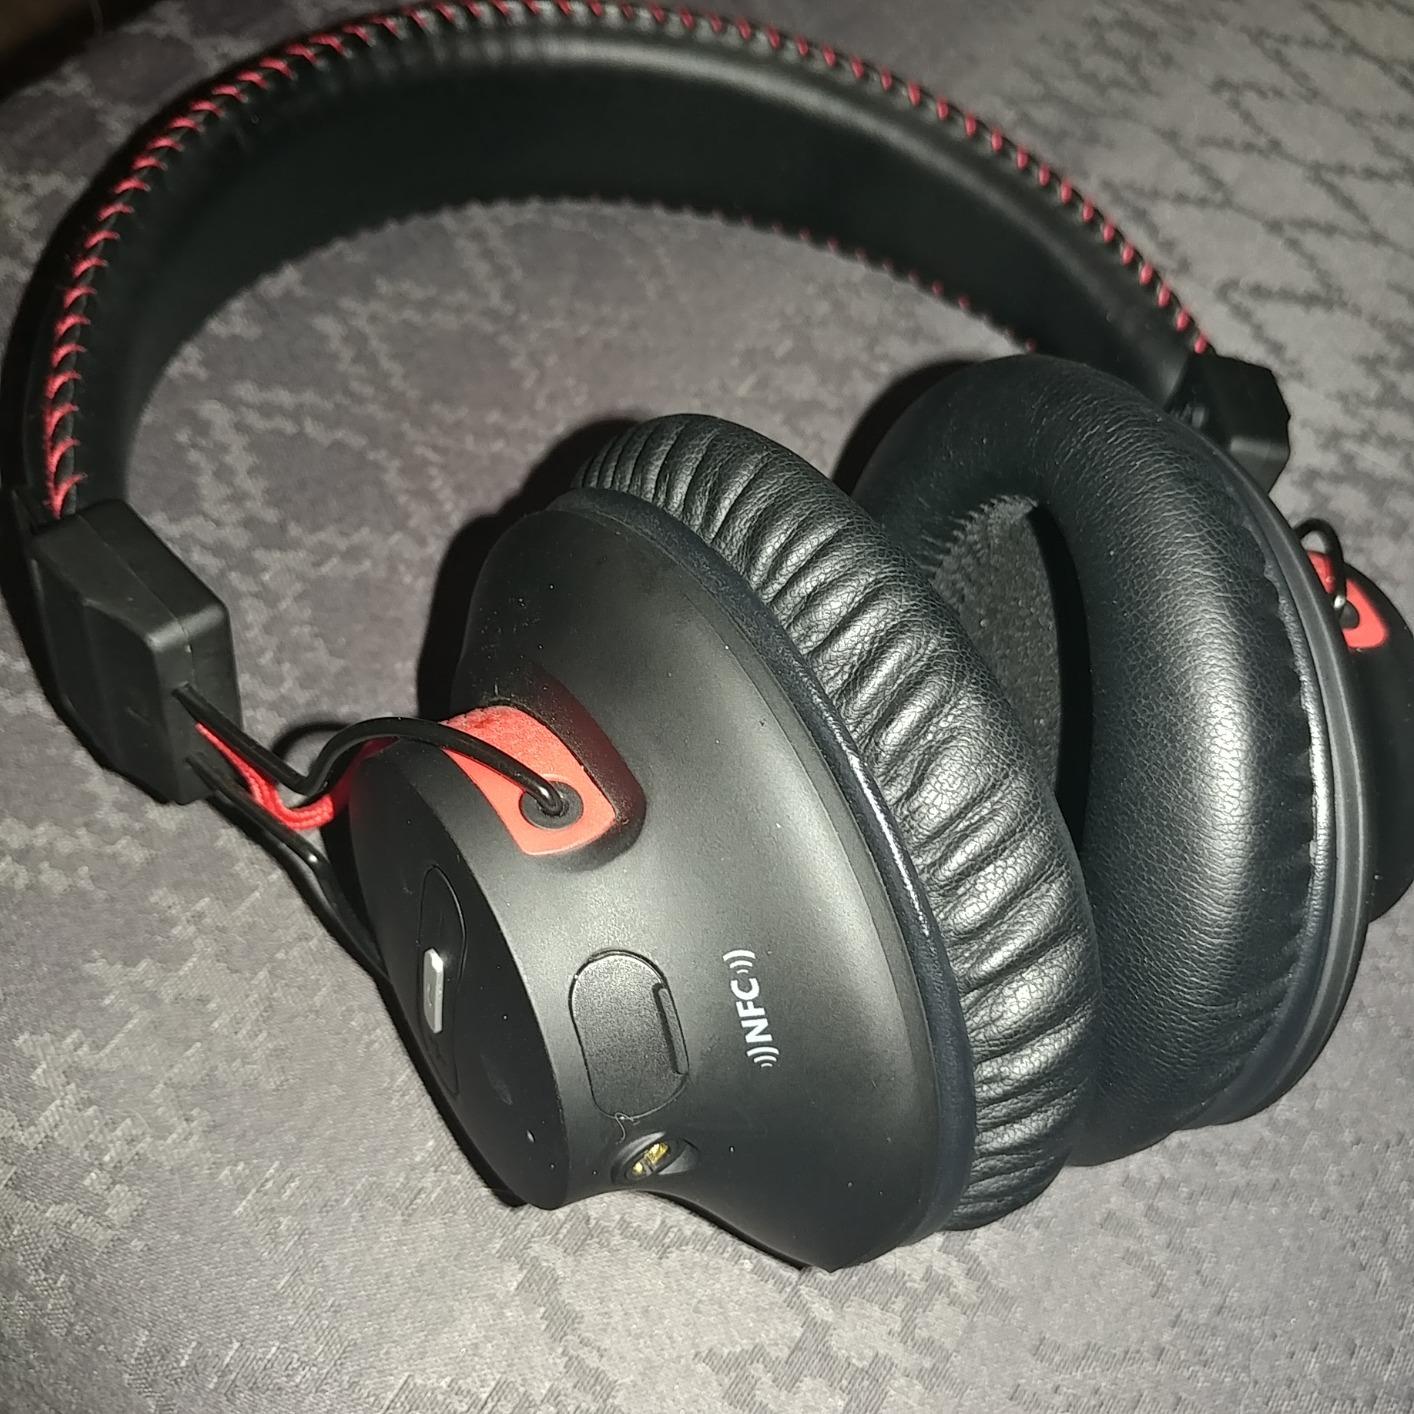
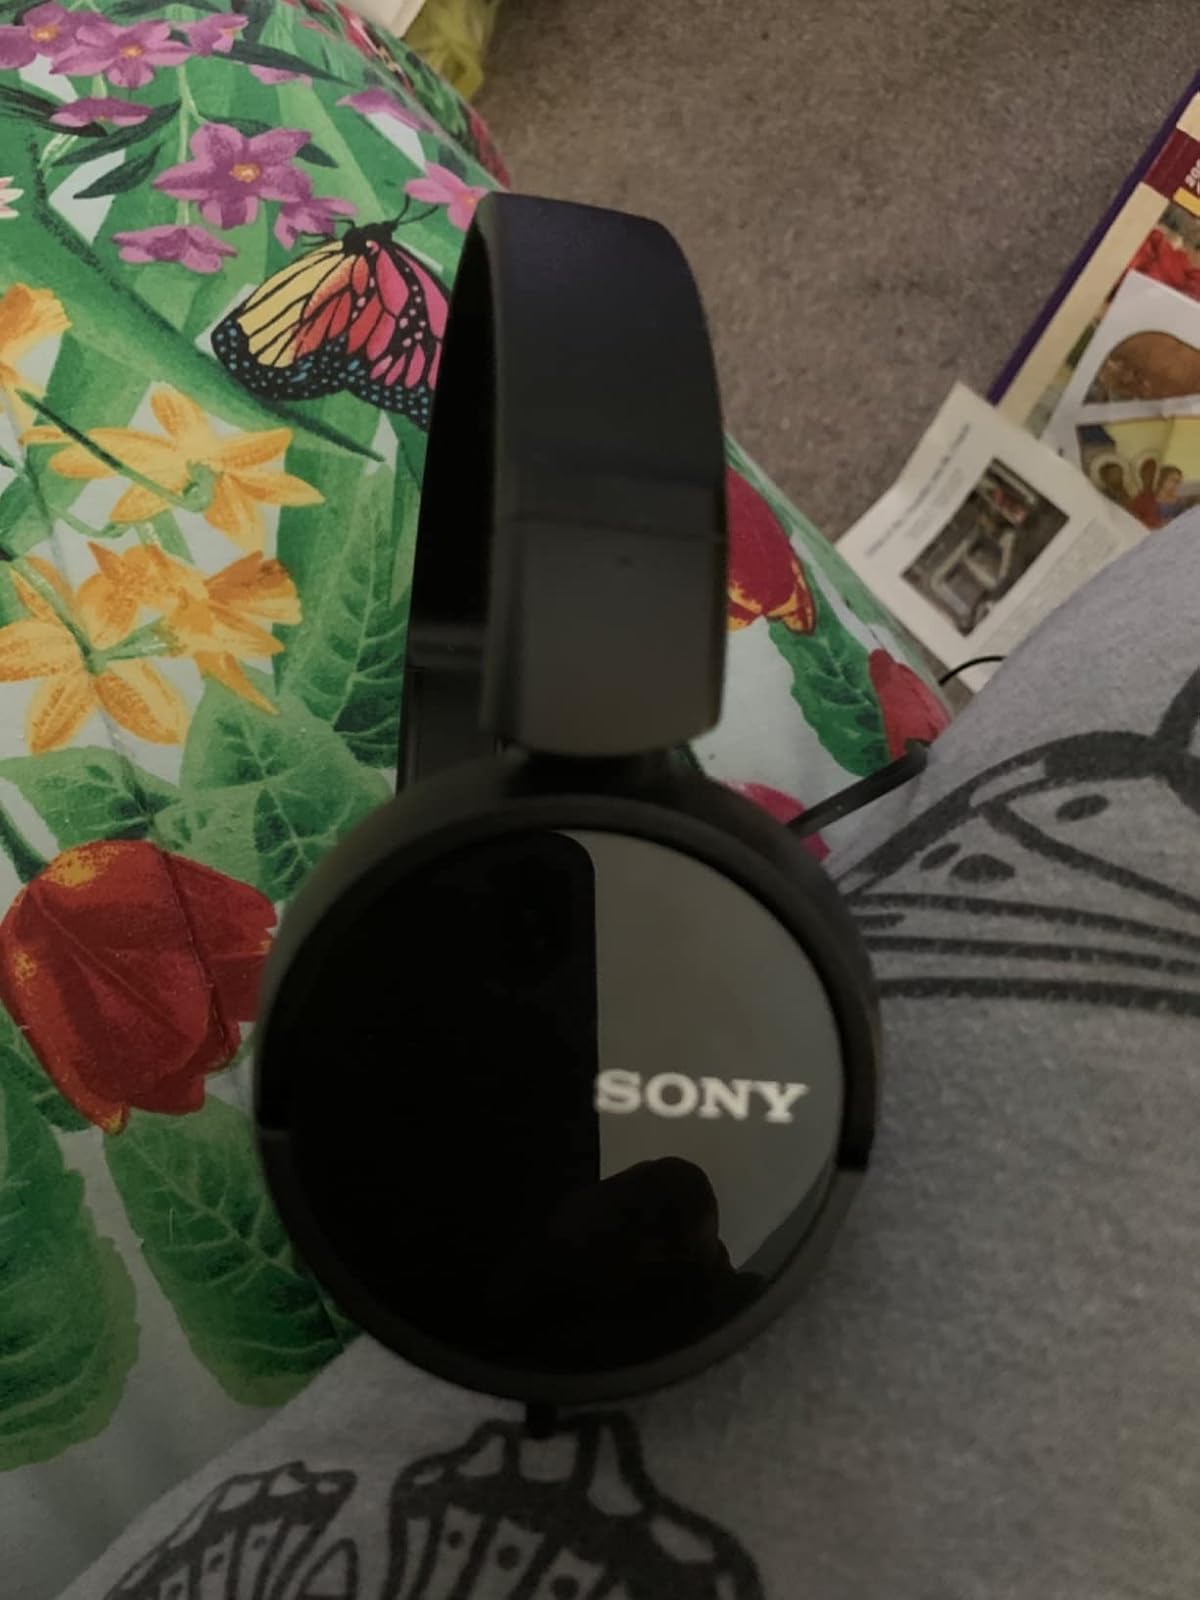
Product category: headphones
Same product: no